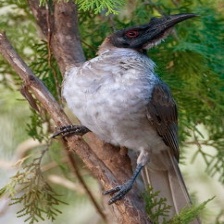
Species: NOISY FRIARBIRD
Scientific name: PHILEMON CORNICULATUS